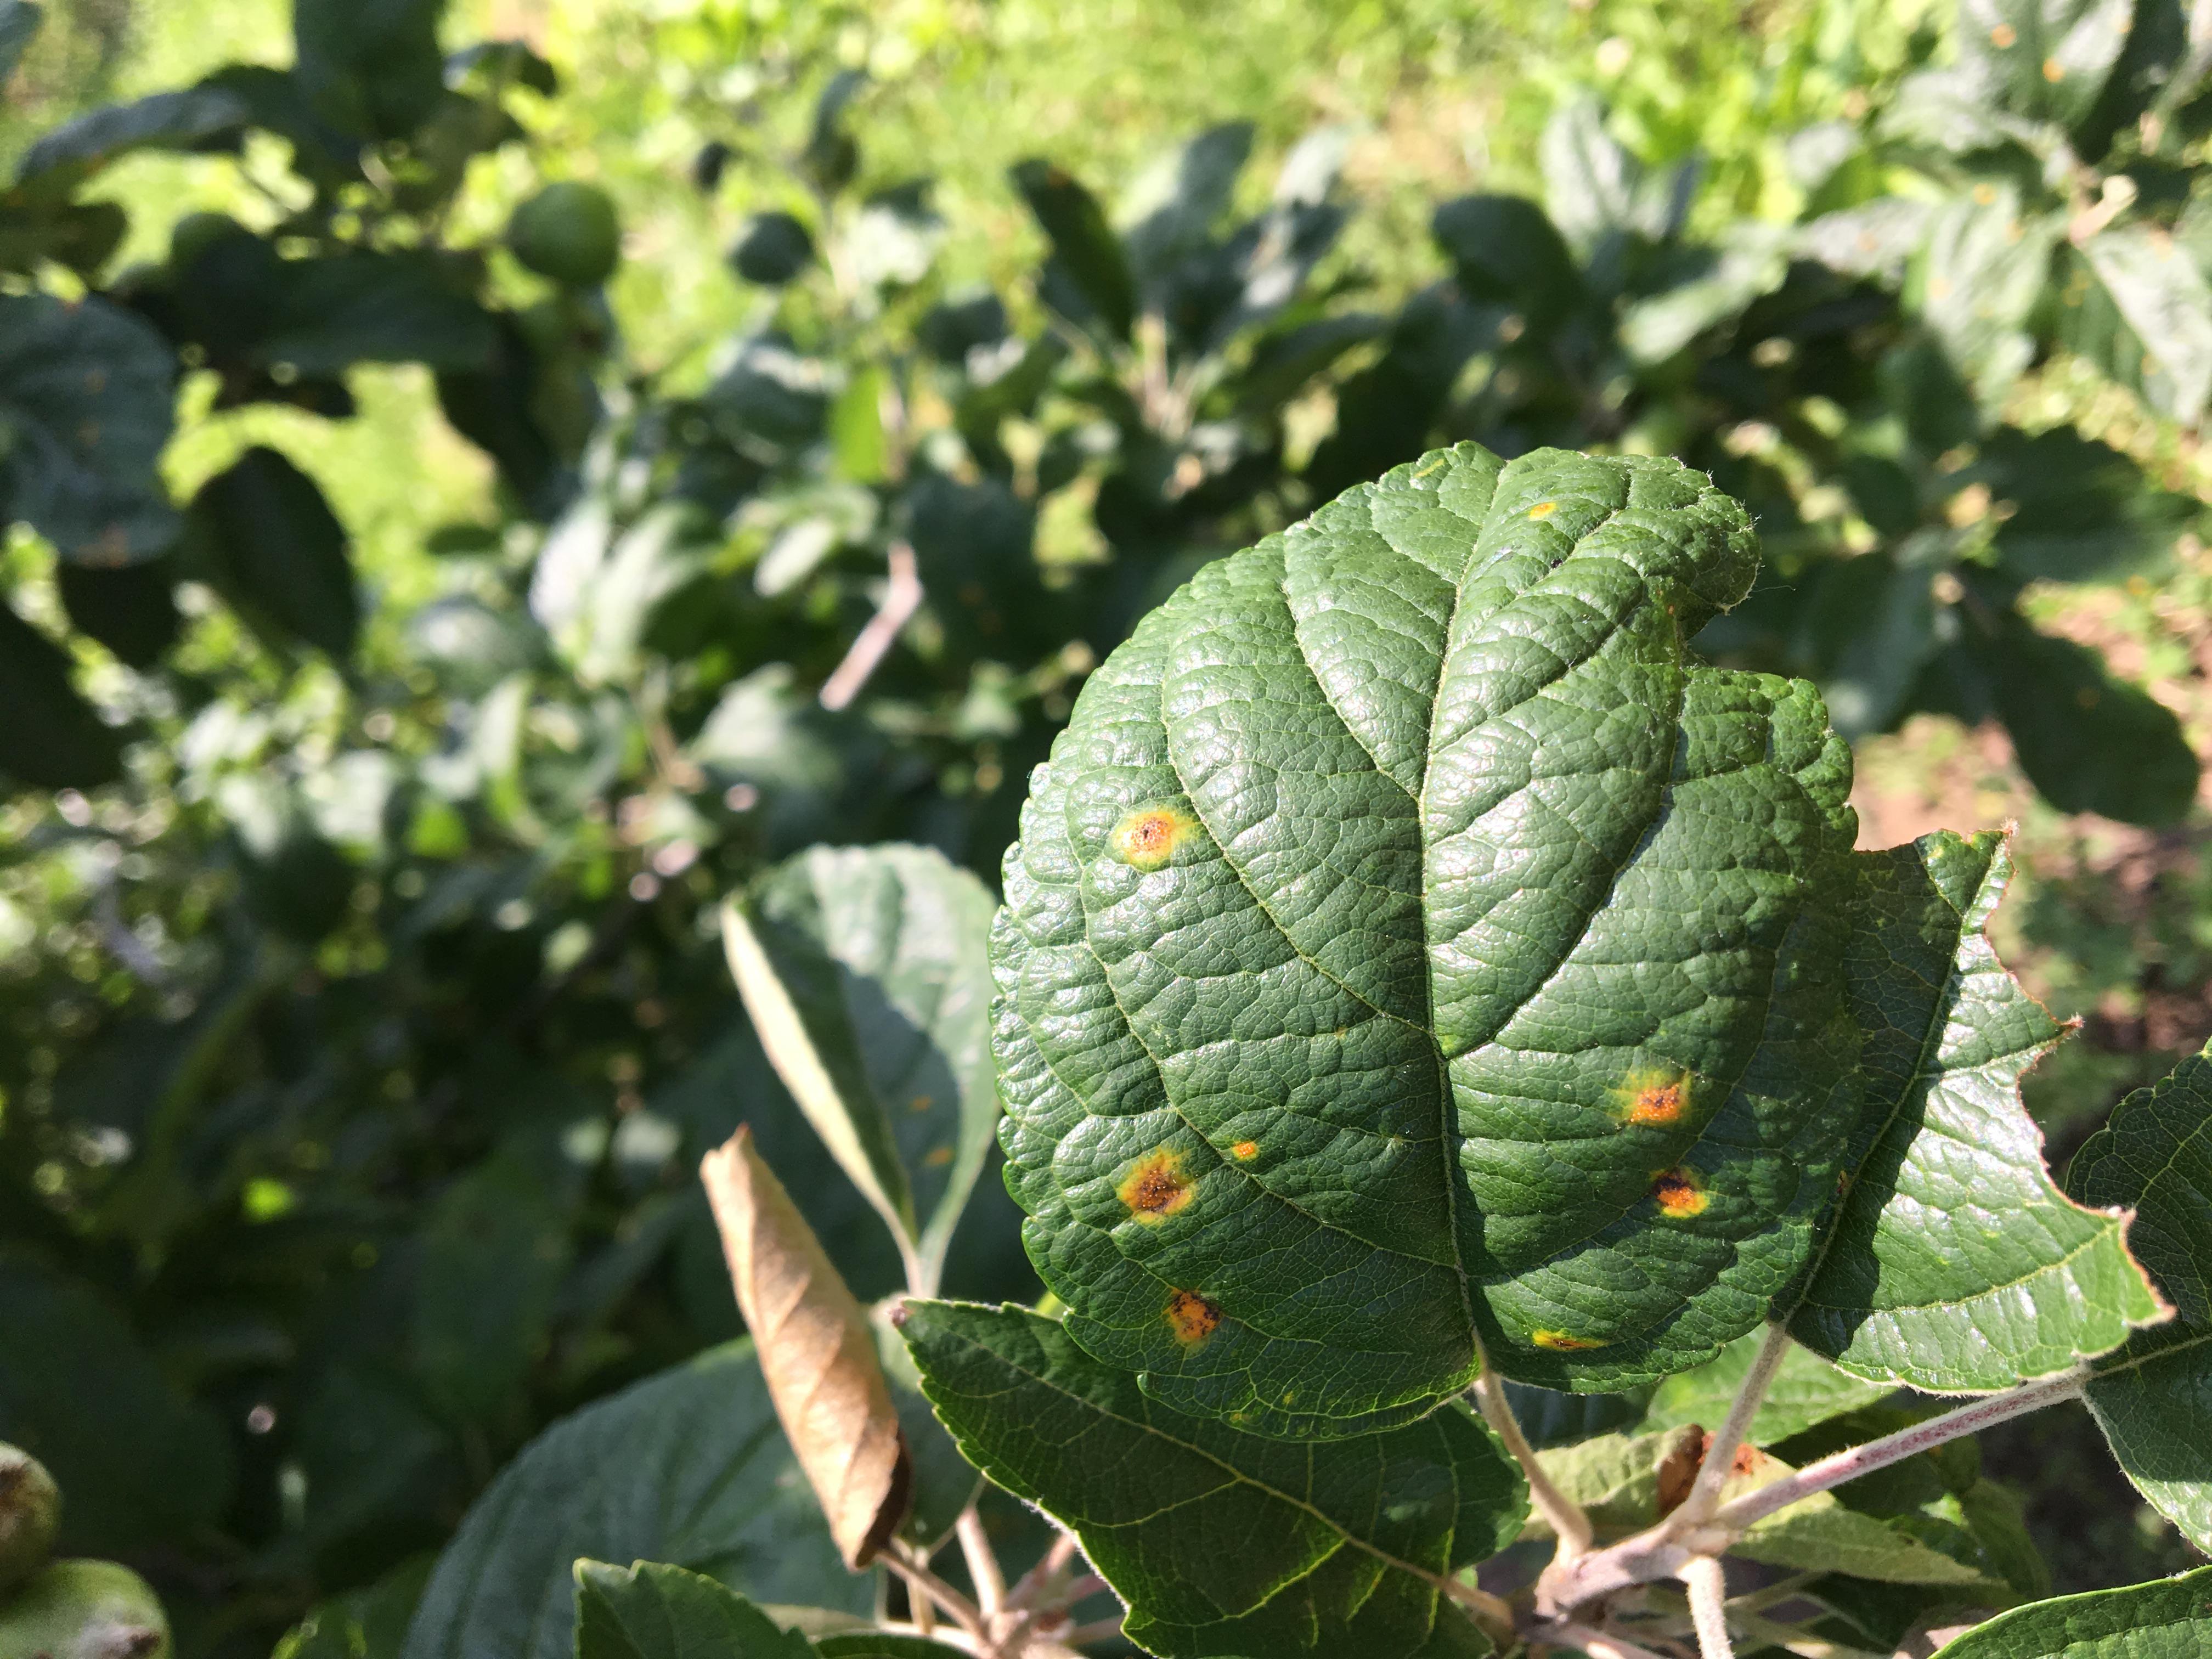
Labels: rust